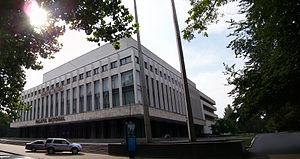
""Le Palais National"", salle de concert dans le centre de Chisinau Română: Sala de concert ""Palatul National"" in Chisinau, sectorul Centru. Русский: Концертный зал ""Национальный Дворец"" в центре Кишинева."